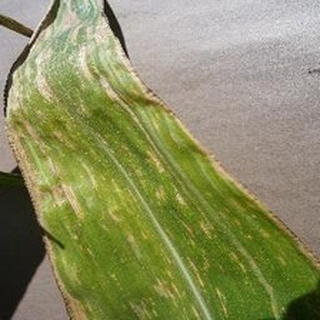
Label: corn_gray_leaf_spot